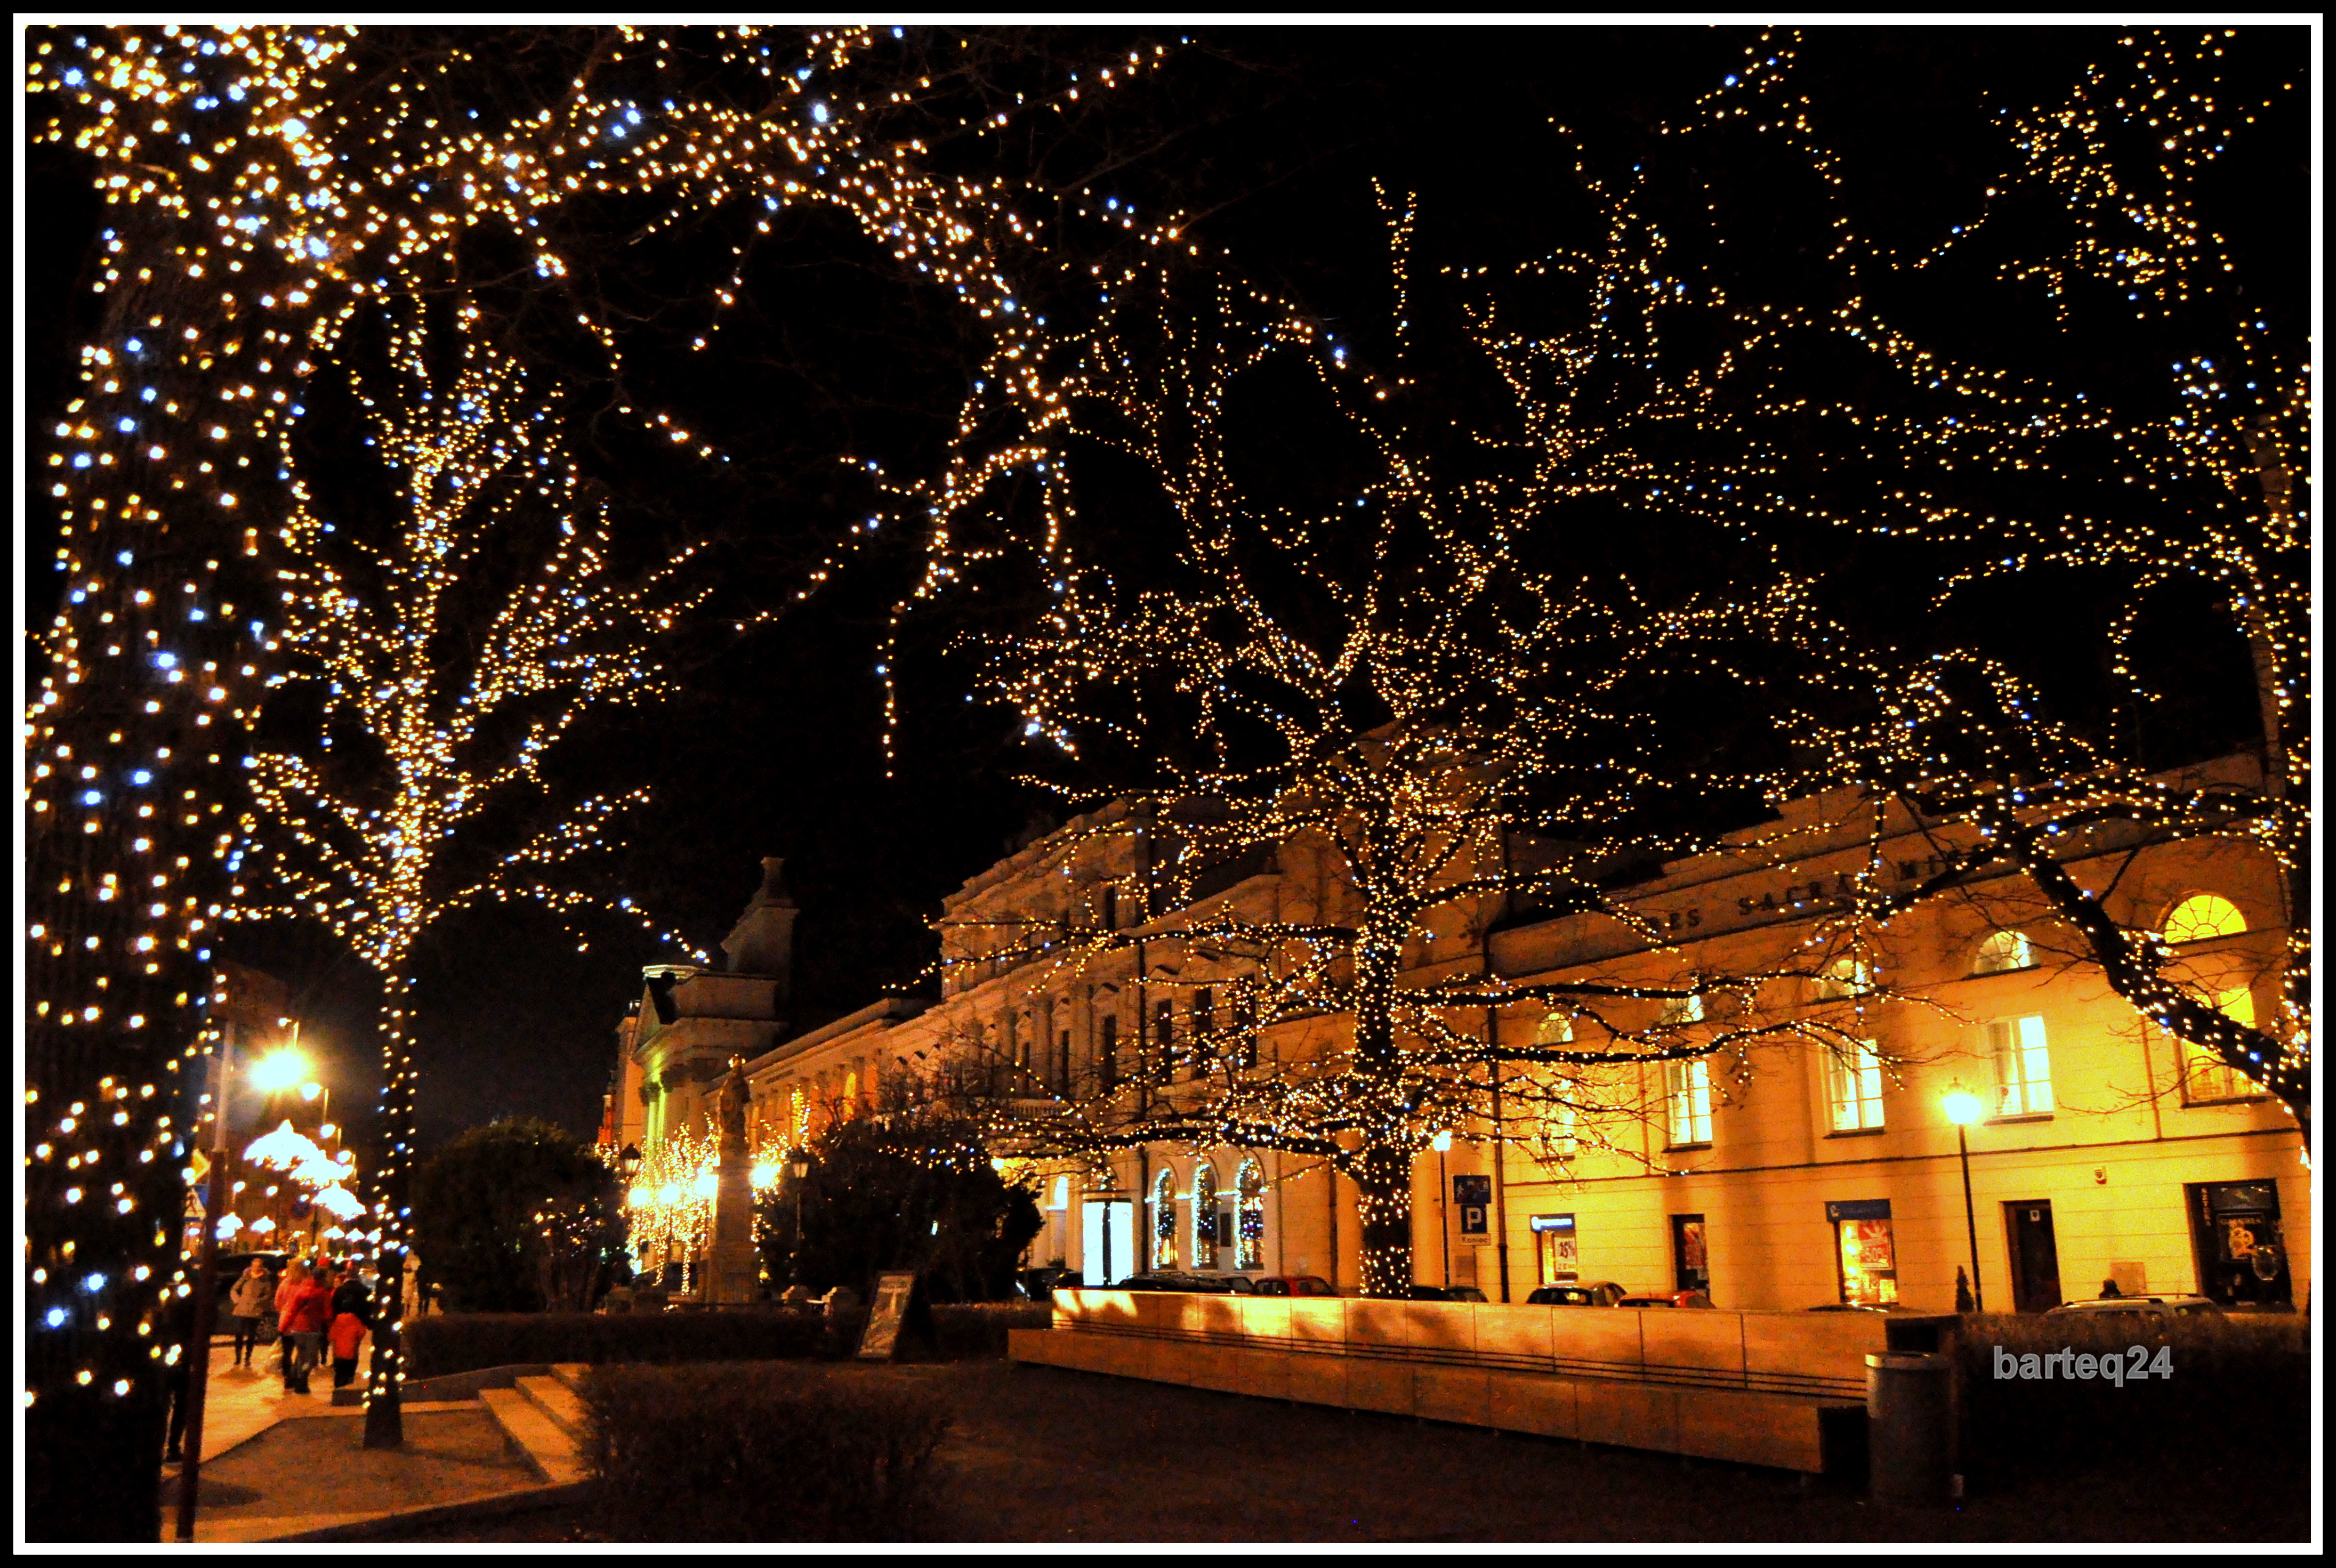
night, europe, evening, christmas, lighting, decor, christmas tree, christmas decoration, poland, europa, polska, warsaw, warszawa, mazovia, mazowsze, krakowskieprzedmie cie, christmas lights, landscape lighting